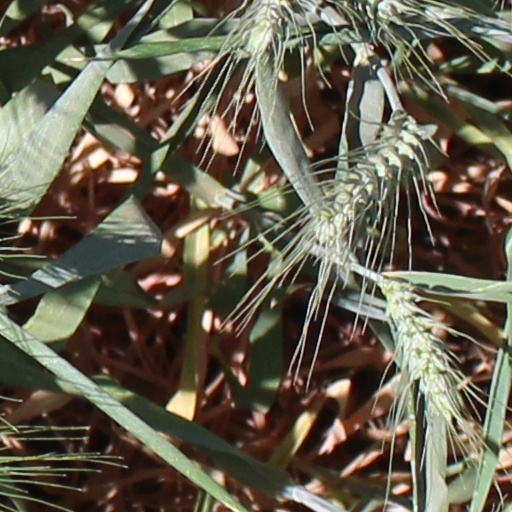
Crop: wheat